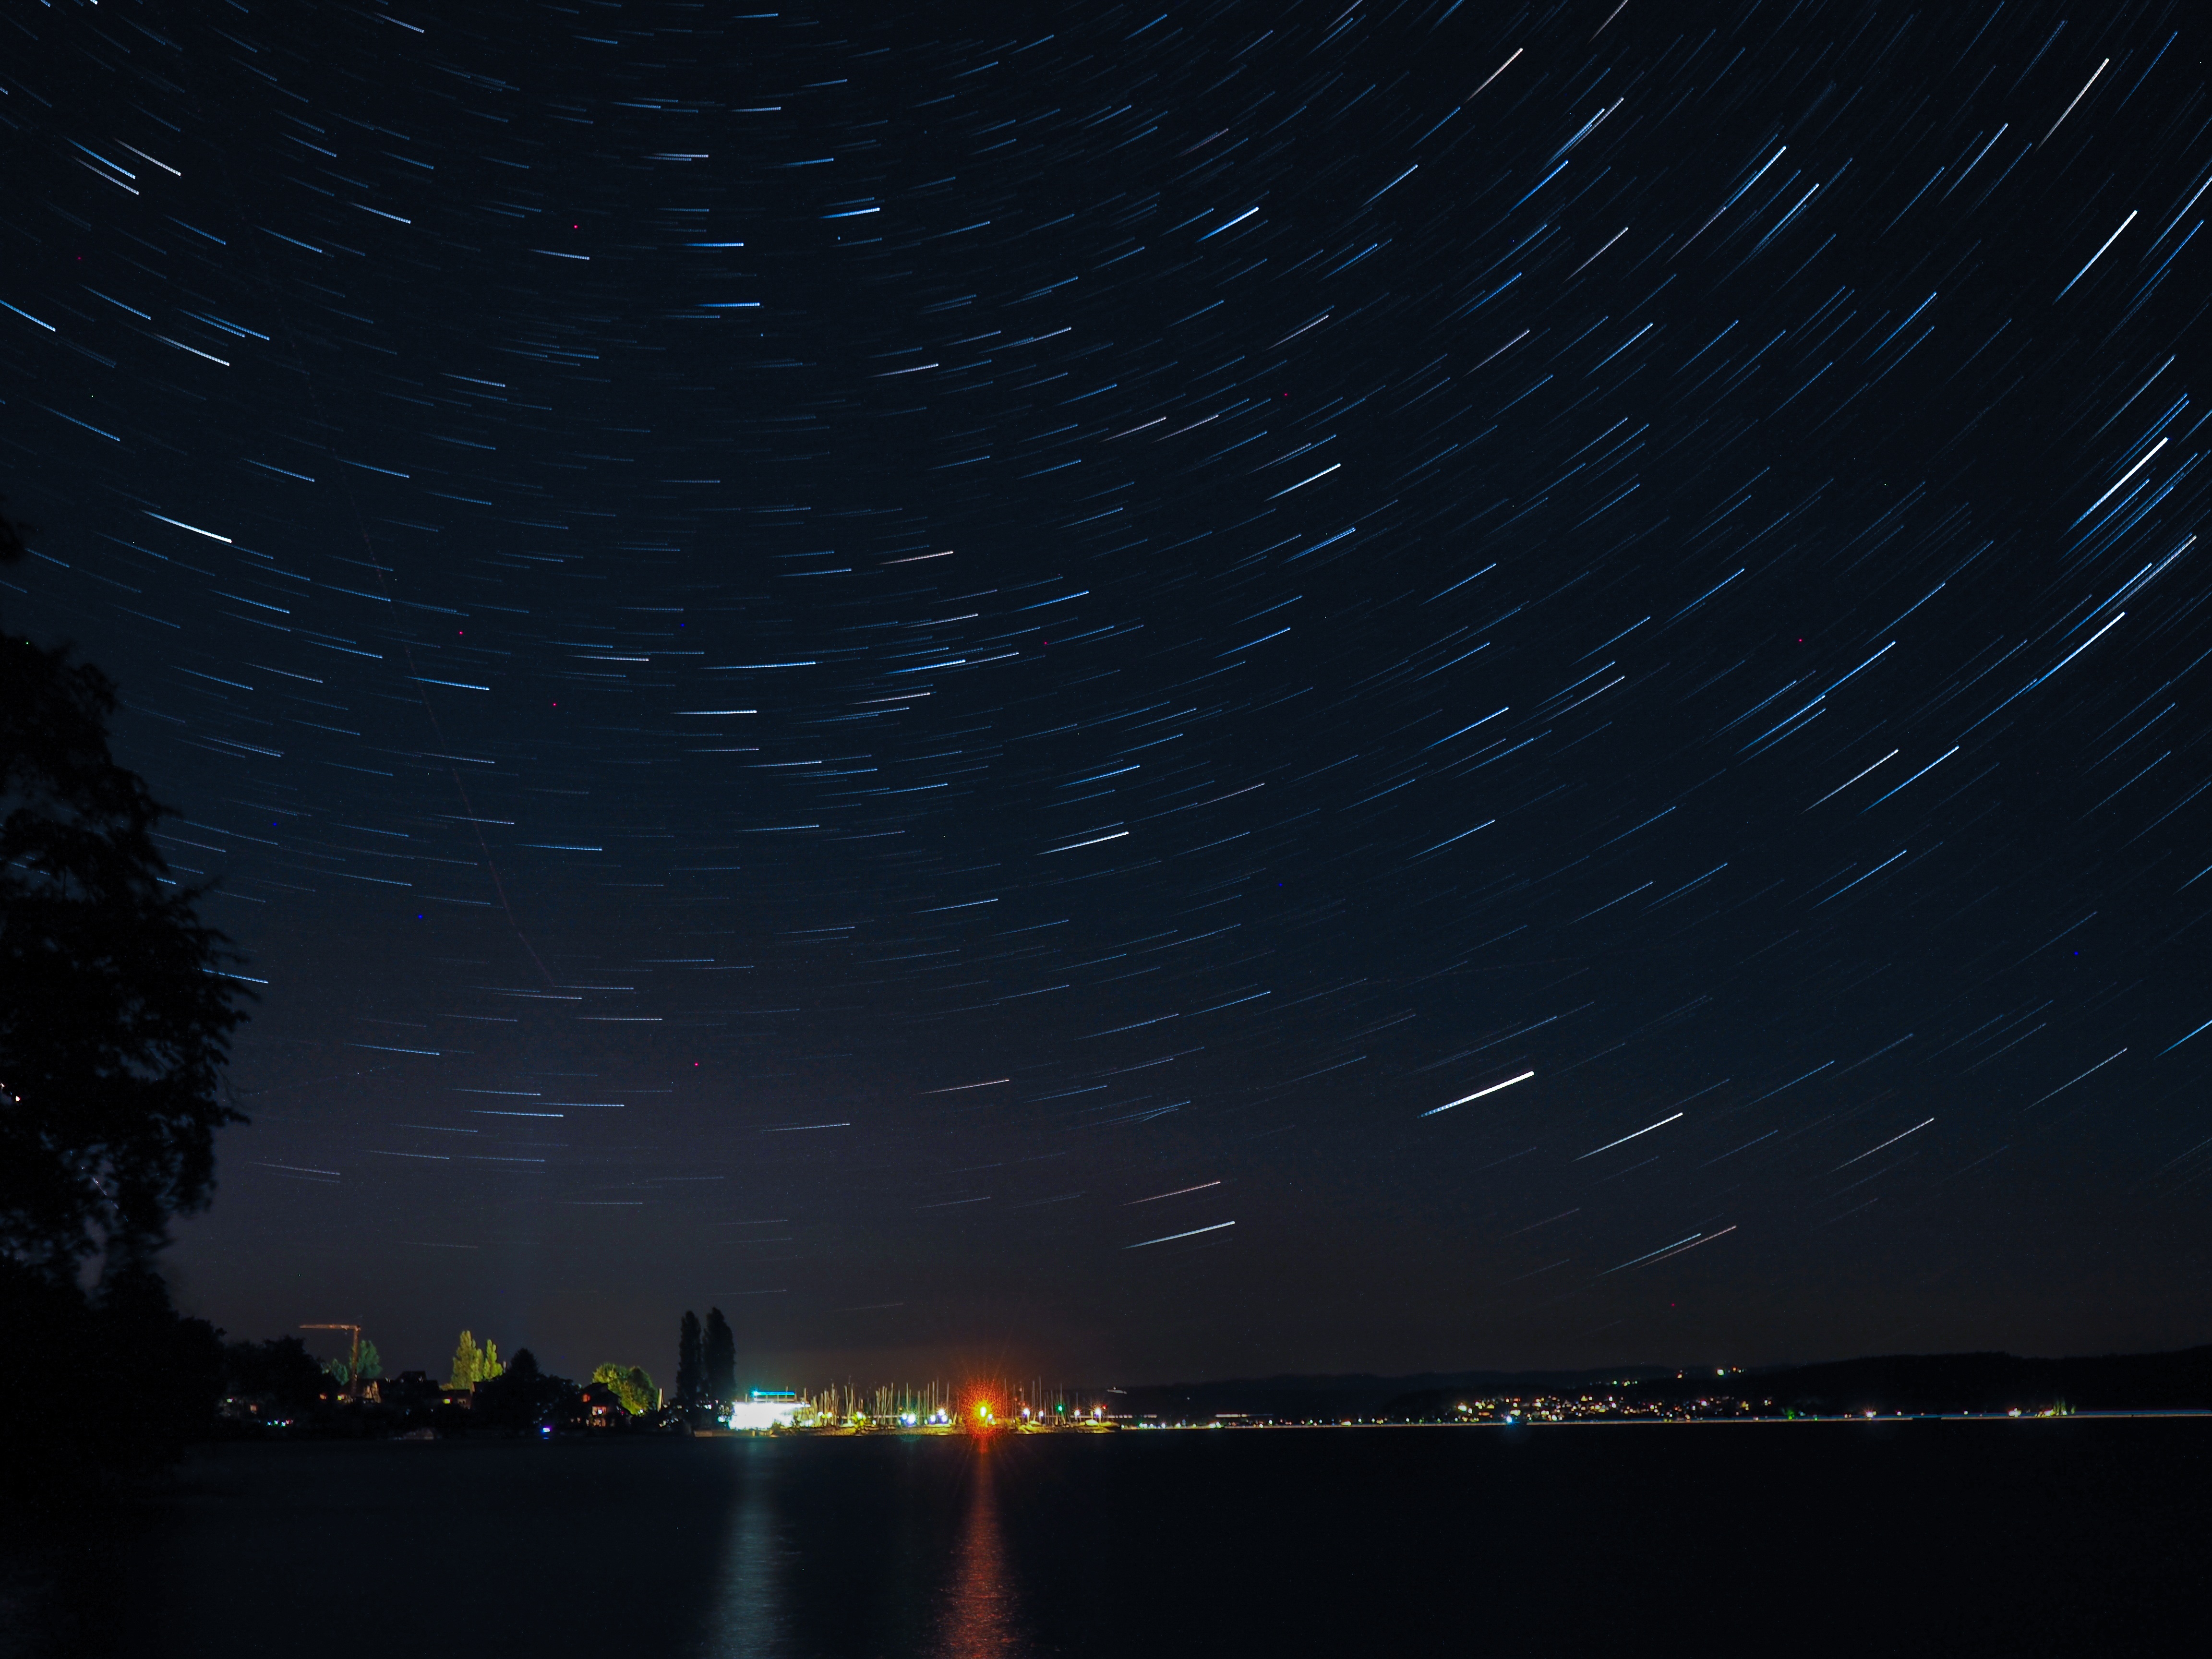
landscape, light, sky, night, star, atmosphere, dark, darkness, black, night sky, movement, star trail, moonlight, astronomy, starry sky, midnight, mainau, lake constance, constance, starlight, astronomical object, rotation of the earth, stars water